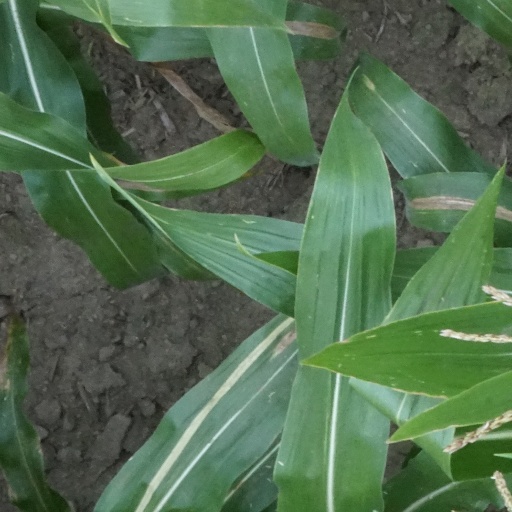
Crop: maize; corn